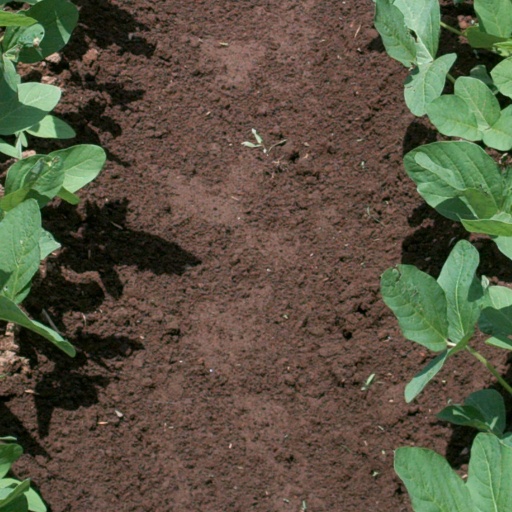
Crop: soybean